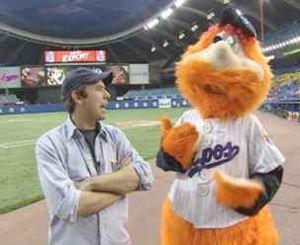
Cet article traite des événements qui se sont produits durant l'année 1979 au Canada.
Les Expos de Montréal étaient une franchise de baseball de la Ligue majeure de baseball de 1969 à 2004 ayant pour domicile la ville de Montréal, au Québec, Canada.
Youppi! ou Youppi était la mascotte officielle des Expos de Montréal de 1979 à 2004 et est depuis 2005 celle des Canadiens de Montréal. La mascotte orange était une des figures les plus populaires auprès des enfants au Stade olympique et dans les pédiatries. Elle est devenue ainsi un symbole pour tous les jeunes du Québec.